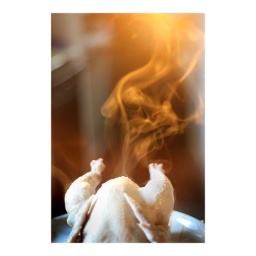
a chicken in every pot